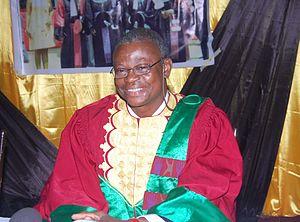
Recteur de l'Université d'Abomey-Calavi
Brice Sinsin est un universitaire béninois né le 3 mars 1959 à Djidja, dans le département du Zou au sud du pays.
L'université d'Abomey-Calavi est une université publique béninoise située dans la commune d'Abomey-Calavi, près de Cotonou, dans le sud du pays.